Women in the yellow vests movement

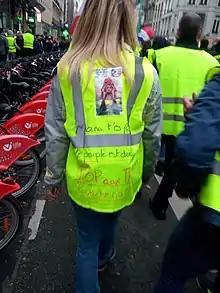
A "gilets jaunes" women's demonstration during Act VIII in Paris. The inscription reads "who sows misery reap anger"

The general march on 5 January was marked by high levels of violence on a Saturday that saw 50,000 people take to the streets across France.